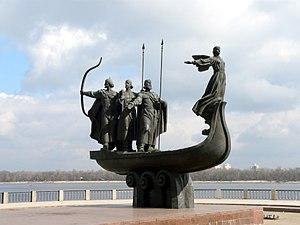
Chtchekavitsa est une colline de Kiev au-dessus de Podil, qui a une importance historique particulière dans l'histoire de la Rus'.